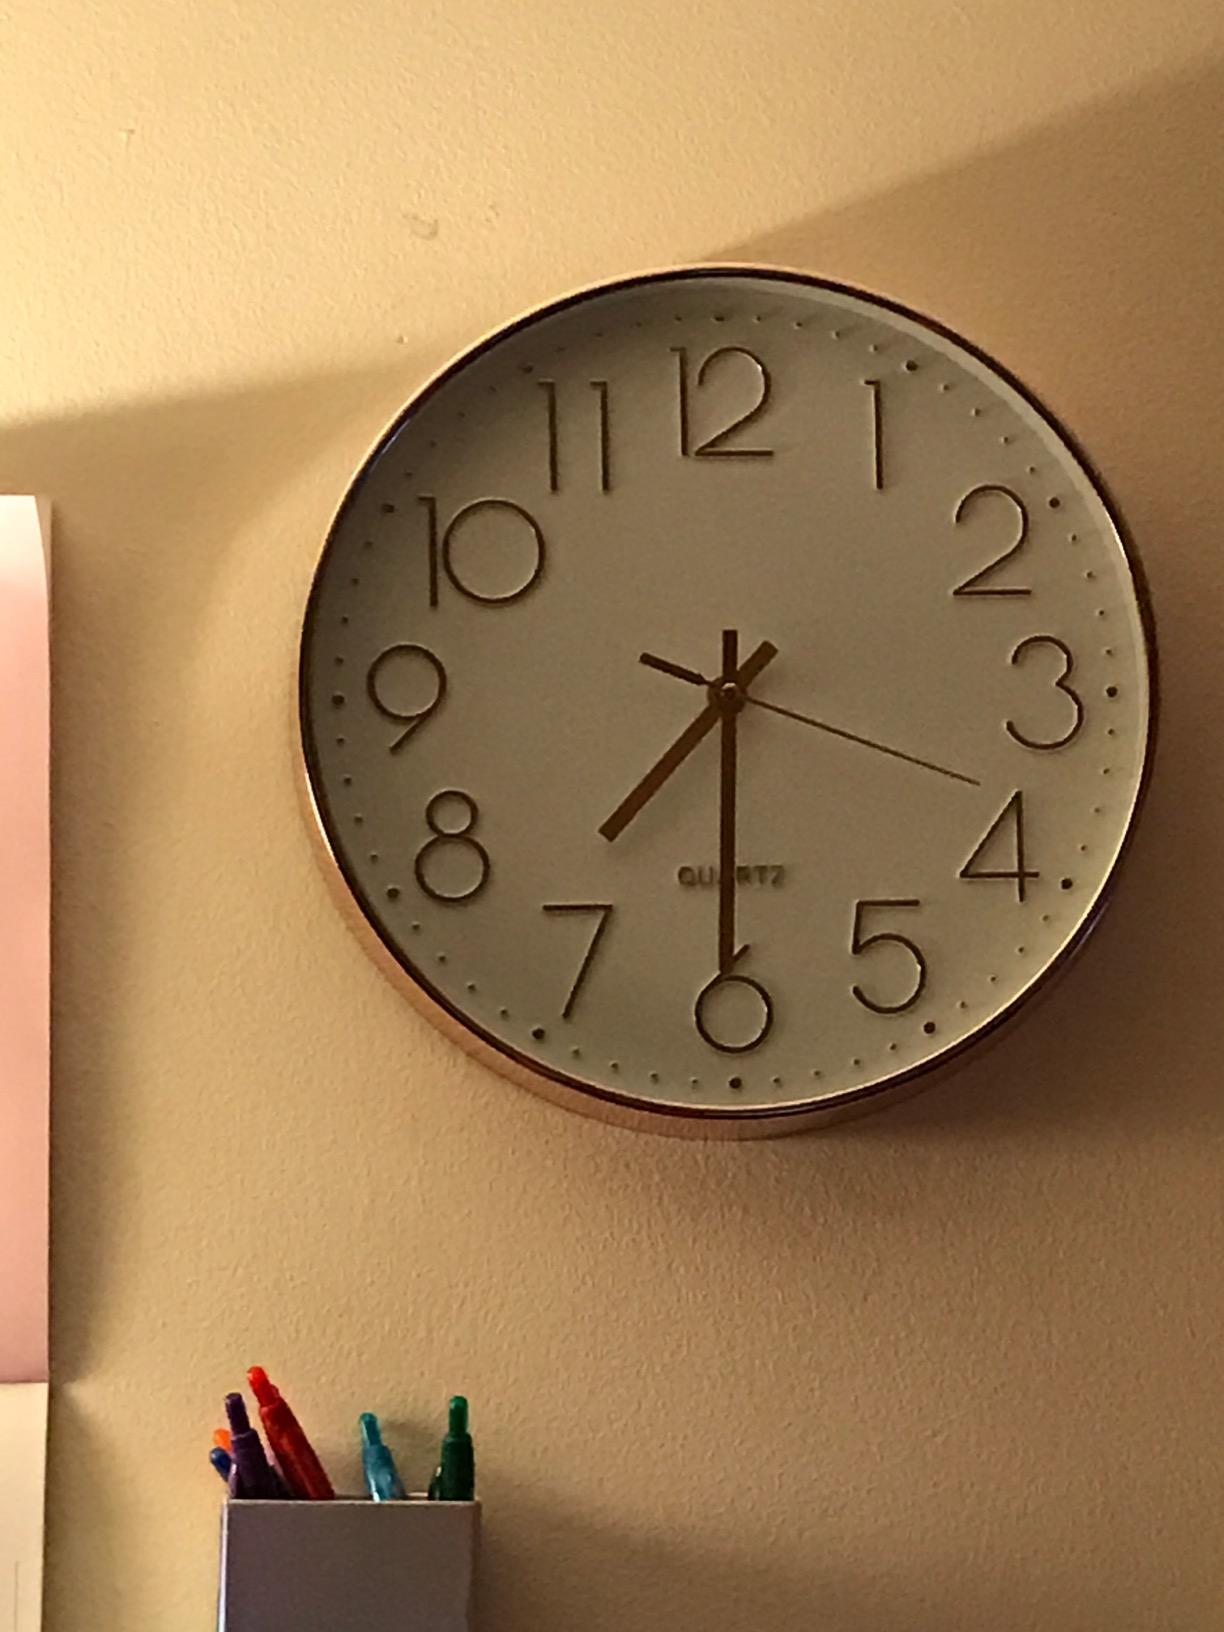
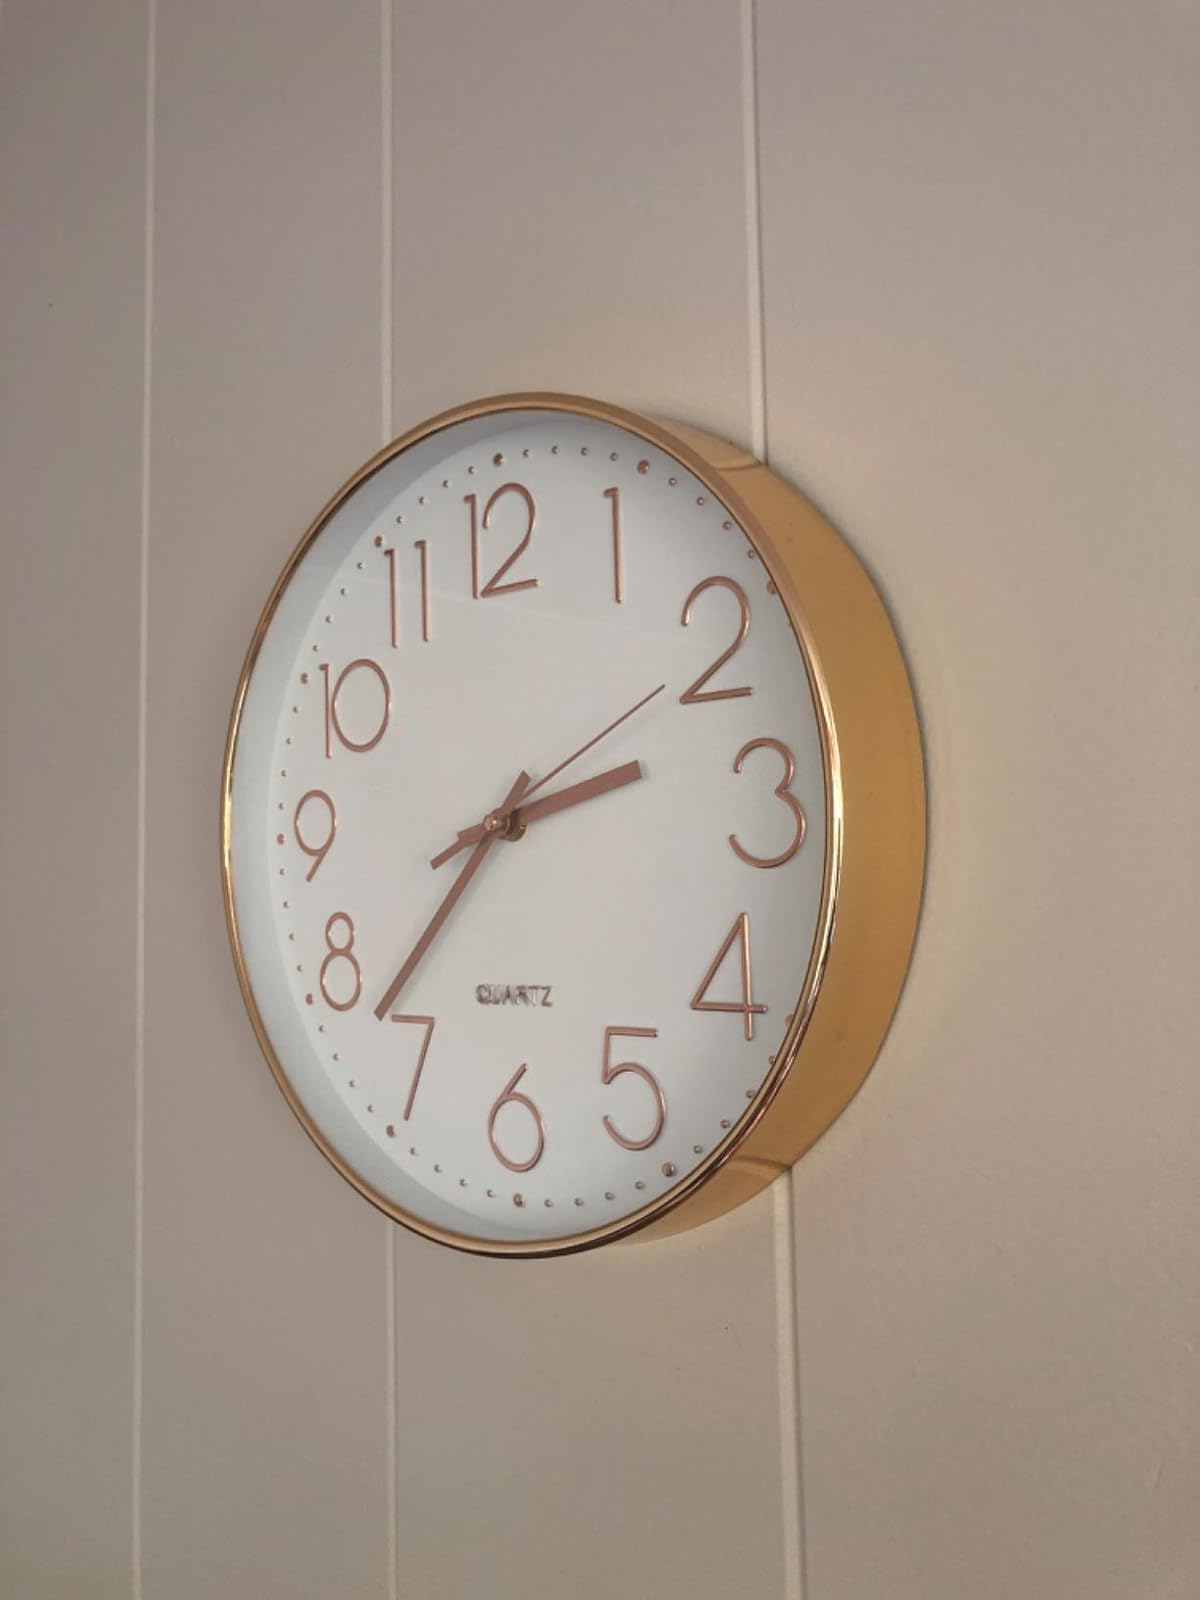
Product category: clock
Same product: yes